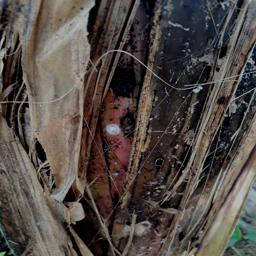
Label: BACTERIAL SOFT ROT